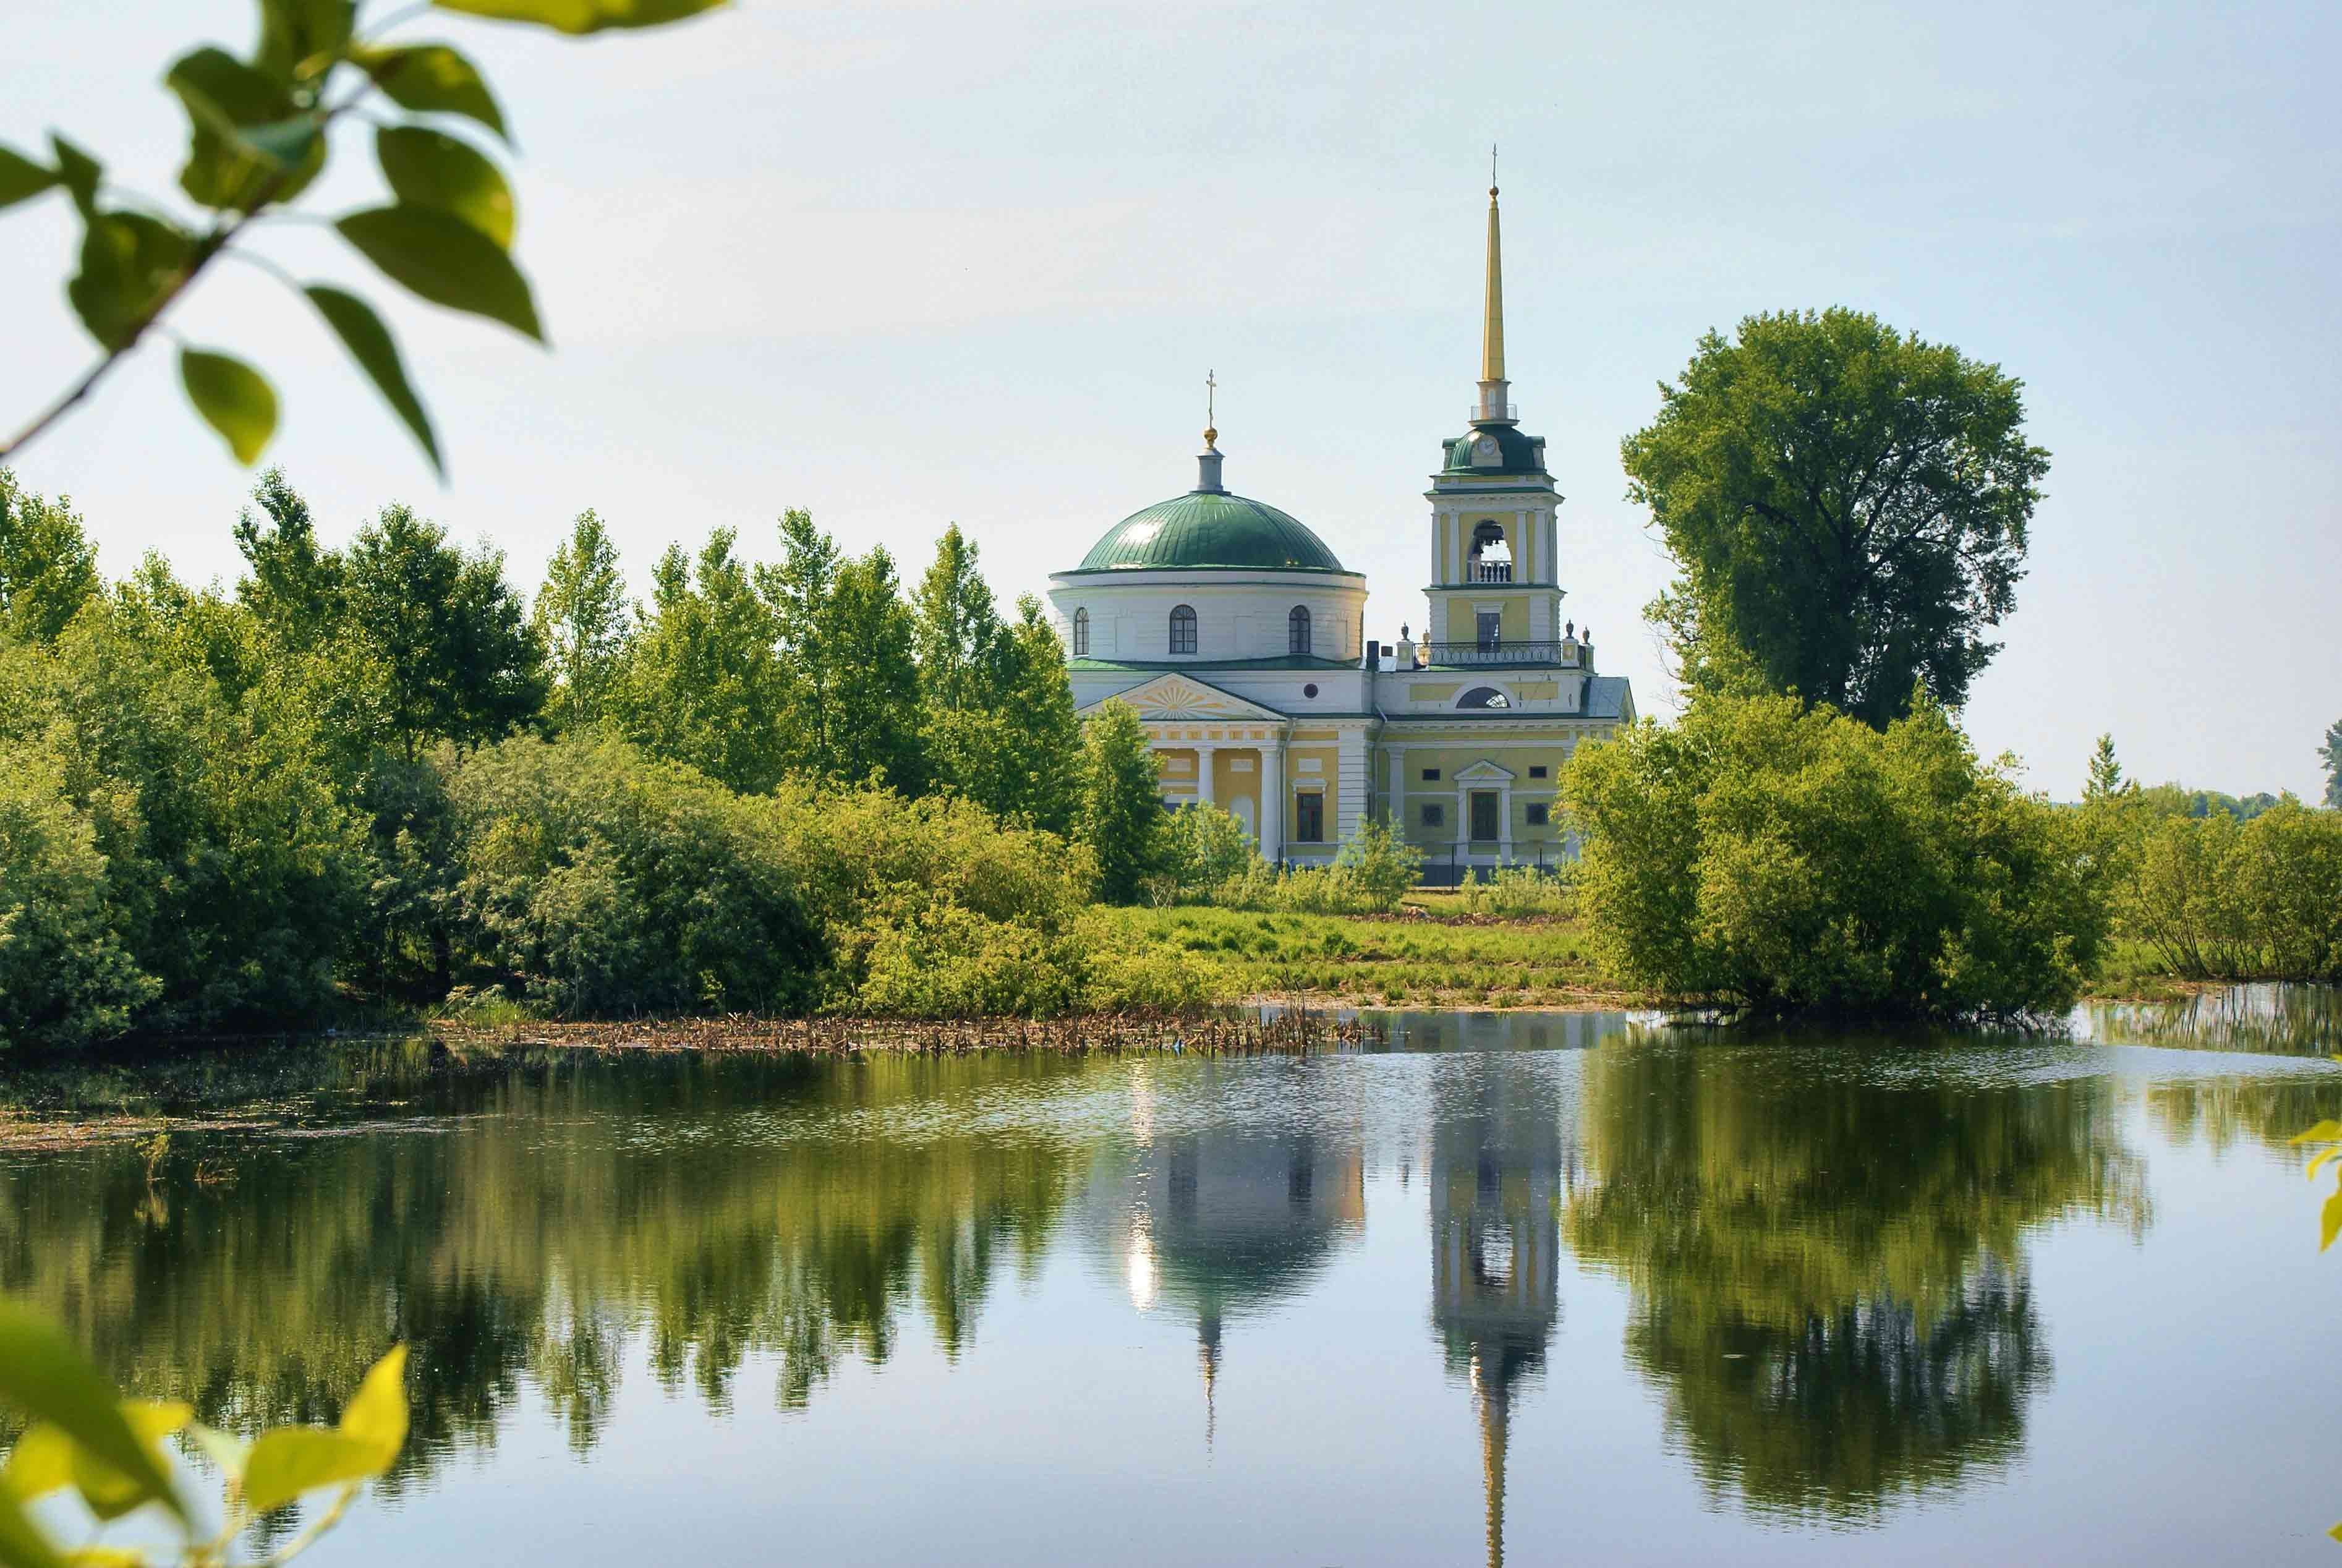
architecture, building, chateau, pond, reflection, journey, church, waterway, place of worship, estate, moat, showplace, stately home, reflecting pool, water castle